Joint Service Lightweight Integrated Suit Technology

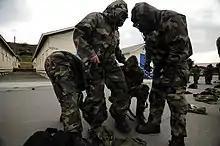
US Navy medical training students don JSLIST MOPP ensembles.

Joint Service Lightweight Integrated Suit Technology (JSLIST), also known as Advanced Chemical Protective Garment (ACPG) by the U.S. Navy, is a suit used by the U.S. Military for protection against CBRN hazards. It is part of the MOPP ensemble. The JSLIST is made to be worn over the Battle Dress Uniform. The suit consists of lightweight chemical and biological protective clothing consisting of a two piece suit, overboots, gloves, and respiratory equipment. The suit is air permeable to allow breathing to help with the user's comfort and reduce heat stress. The JSLIST has a 120-day service life when removed from packaging, can be worn for 45 consecutive days in an uncontaminated environment, and can be cleaned up to 6 times.